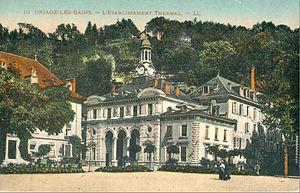
L'ancien tramway de Grenoble est un réseau de tramway urbain et suburbain métrique de la région grenobloise créé en 1894, exploité par la société grenobloise de tramways électriques, et qui a aujourd'hui totalement disparu. À cette époque de croissance industrielle et démographique, les anciens modes de transports hippomobiles, fiacres et omnibus, mis en place depuis la fin du XVIIIᵉ siècle, ne suffisent plus à assurer les dessertes urbaines. Les lignes urbaines et suburbaines vont se développer continûment jusque dans les années 1920.
Uriage-les-Bains est une station thermale située à 414 m d'altitude, rattachée aux communes de Saint-Martin-d'Uriage et de Vaulnaveys-le-Haut, située dans le département français de l'Isère au pied de la station de Chamrousse. Ses habitants sont appelés les Uriageois. Cette station bénéficie d'une eau thermale particulière.